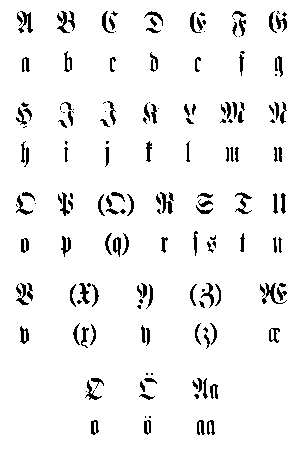
Alfabet / Udtale
Gotisk alfabet fra samme ABC 1890
Udsnit fra: Hanebogen. Læsebog med Billeder 1. Del udgivet af Julie Heins. København 1890.
Et alfabet er en ordnet rækkefølge af bogstaver.